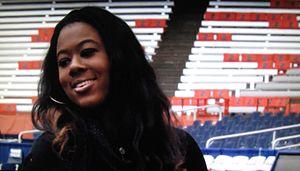
Jasmine Jordan à l'Université de Syracuse
Michael Jordan, né le 17 février 1963 à Brooklyn, est un joueur de basket-ball américain ayant évolué dans le championnat nord-américain professionnel de basket-ball, la National Basketball Association, de 1984 à 2003. Selon la BBC et la NBA, « Michael Jordan est le plus grand joueur de basket-ball de tous les temps ». En effet, il est considéré comme l'un des plus grands champions de tous les temps, tous sports confondus, et a contribué à populariser internationalement le basket-ball et la NBA à travers le monde dans les années 1980 et 1990. Le président Barack Obama lui a remis la médaille présidentielle de la Liberté le 22 novembre 2016.